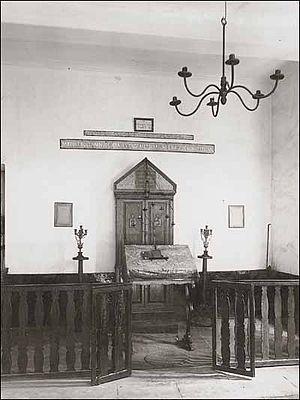
L'histoire des Juifs à Nîmes, comme dans de nombreuses autres villes du sud de la France, remonte au début du Moyen Âge. Malgré souvent l'hostilité générale de la population chrétienne, la communauté juive y est très active jusqu'à son expulsion définitive du royaume de France en 1394. Redevenue florissante à la fin du XVIIIᵉ siècle, elle joue un rôle important dans l'histoire du judaïsme français. Décimée pendant la Seconde Guerre mondiale, elle connaît un renouveau avec l'arrivée des rapatriés d'Algérie dans les années 1960.